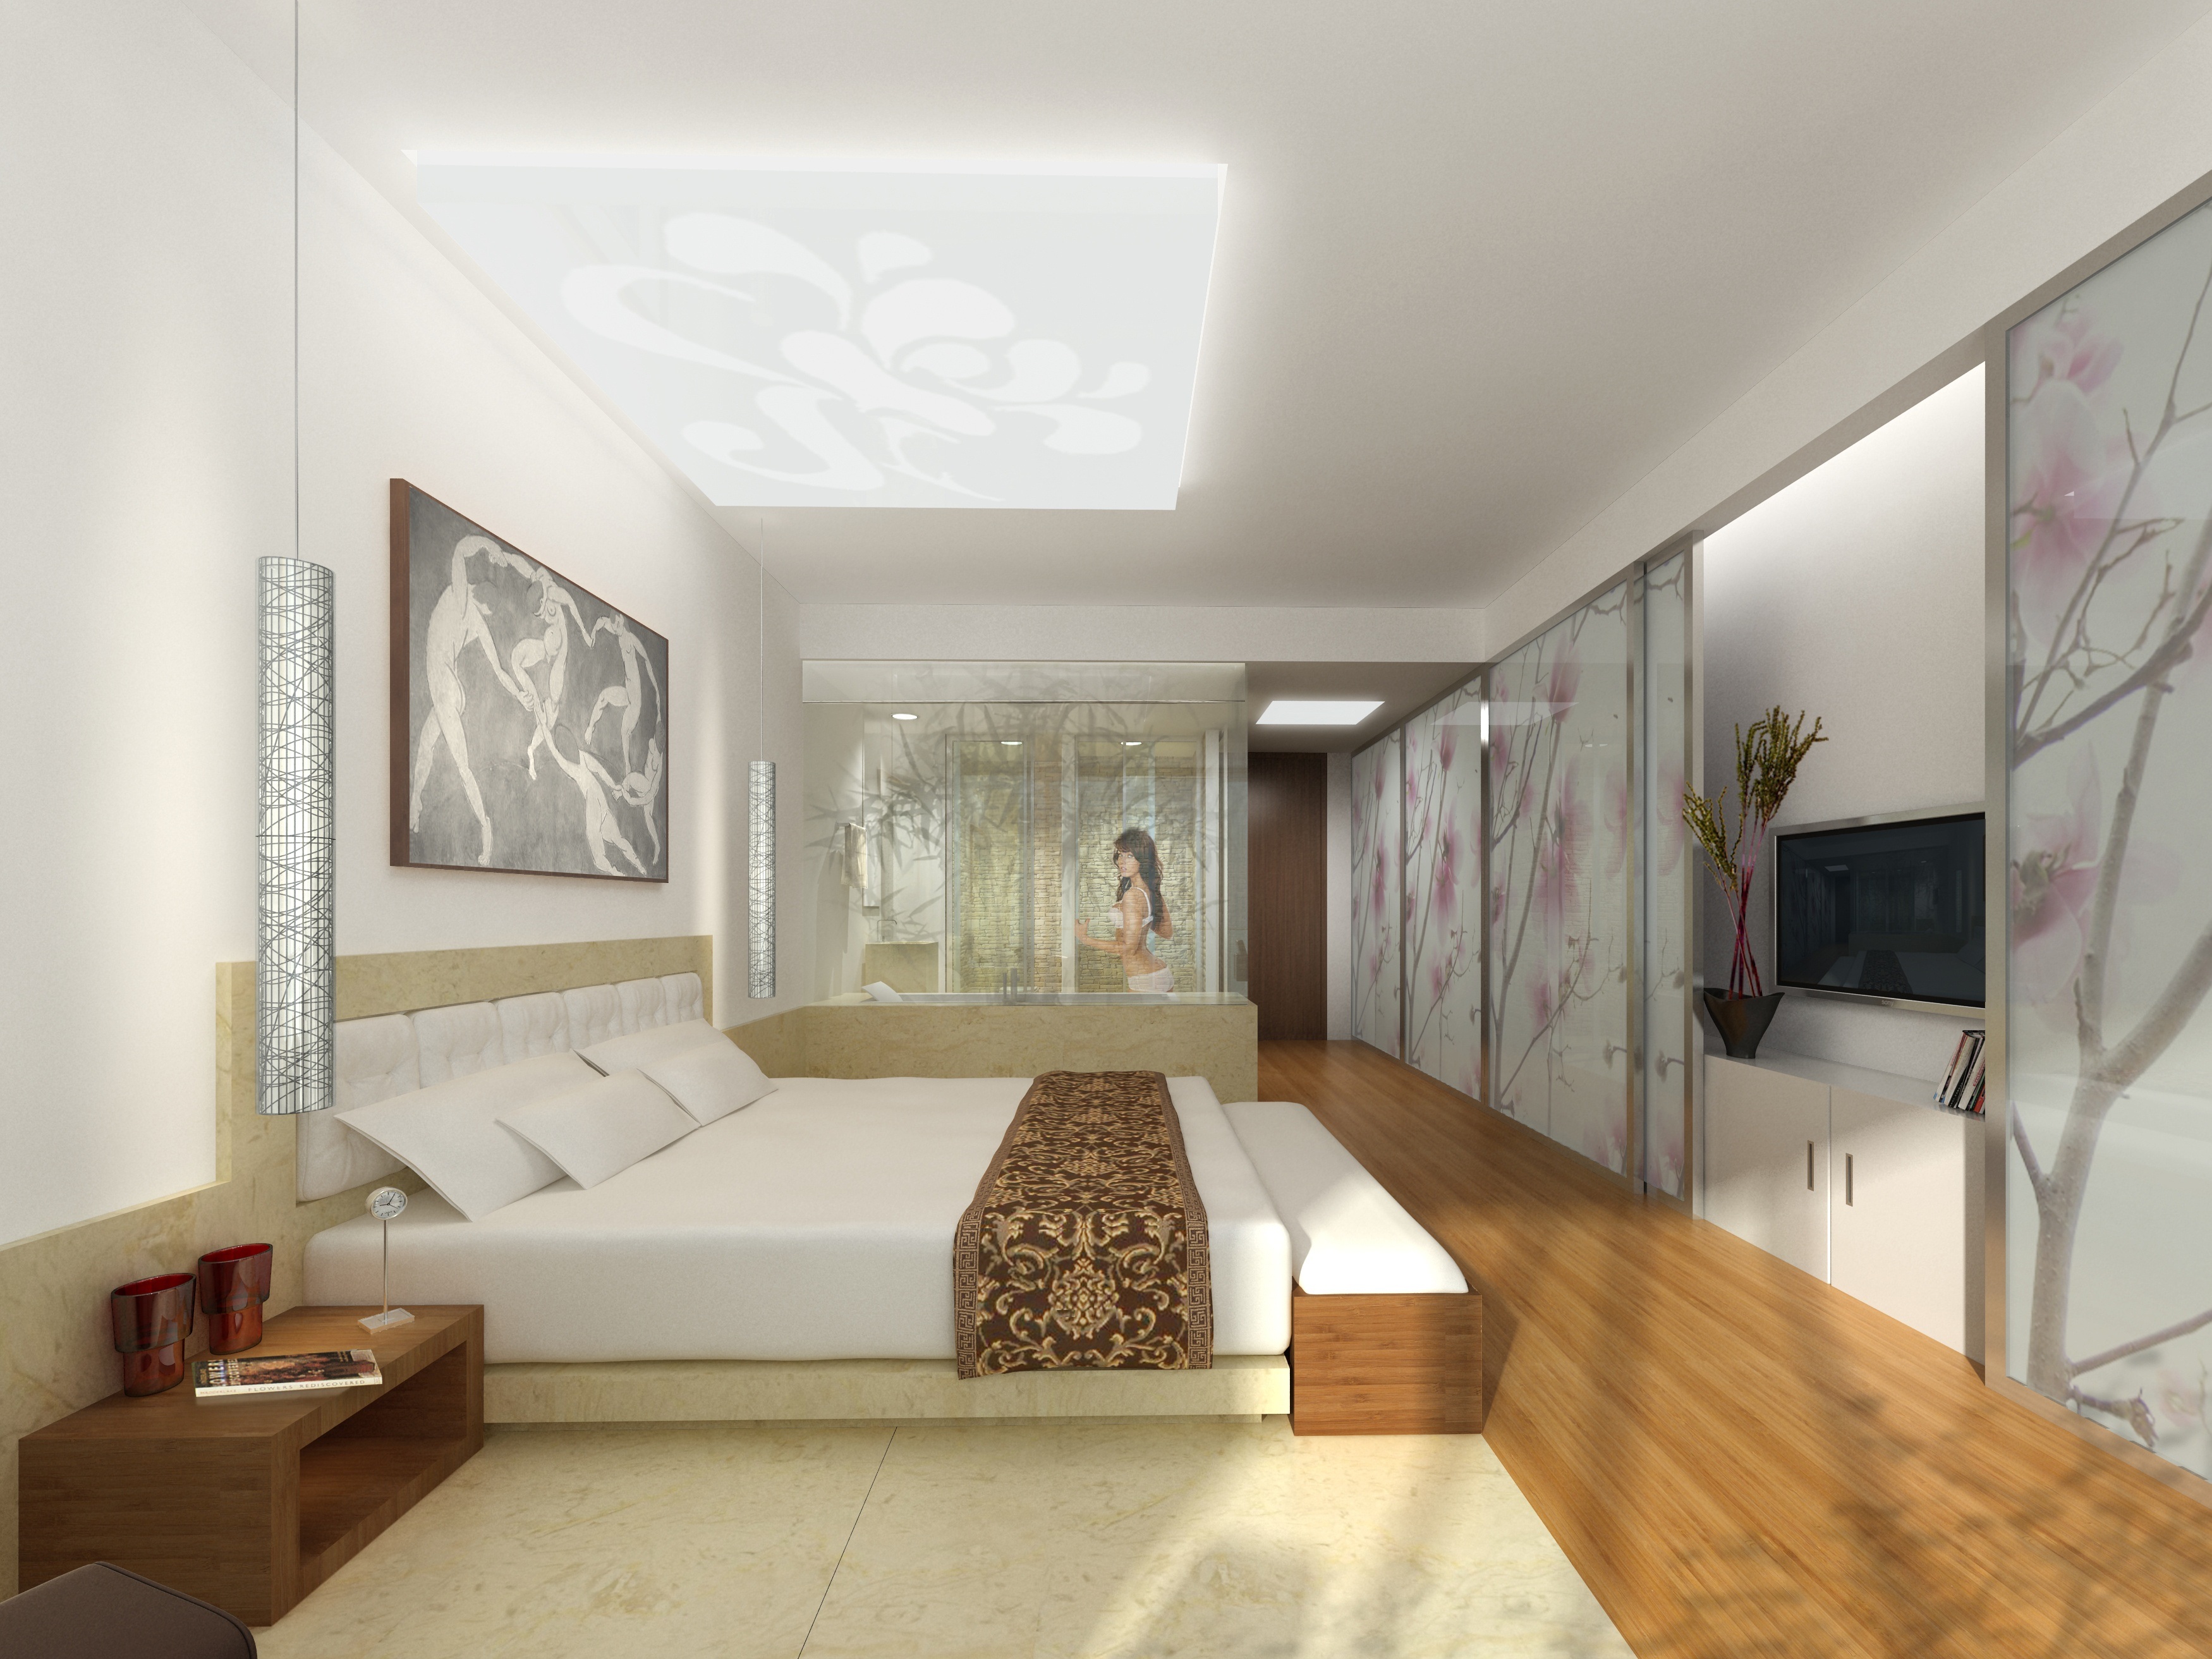
landscape, architecture, floor, interior, building, home, ceiling, property, living room, room, apartment, interior design, design, hardwood, hotel, estate, real estate, visualization, cgi, rendering, visualization 3d, architectural visualization